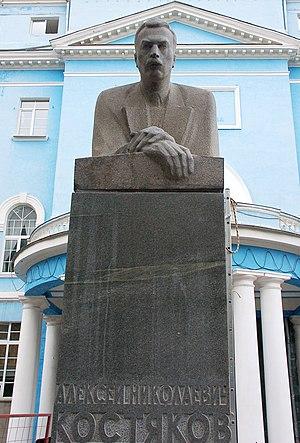
Nikolaï Nikogossian, ou Nikoghayos Nikoghosyan, né le 2 décembre 1918, à Chagrar, en Arménie et mort le 10 août 2018 à Moscou en Fédération de Russie est un sculpteur, peintre, graphiste et professeur d'art soviétique, russe et arménien.